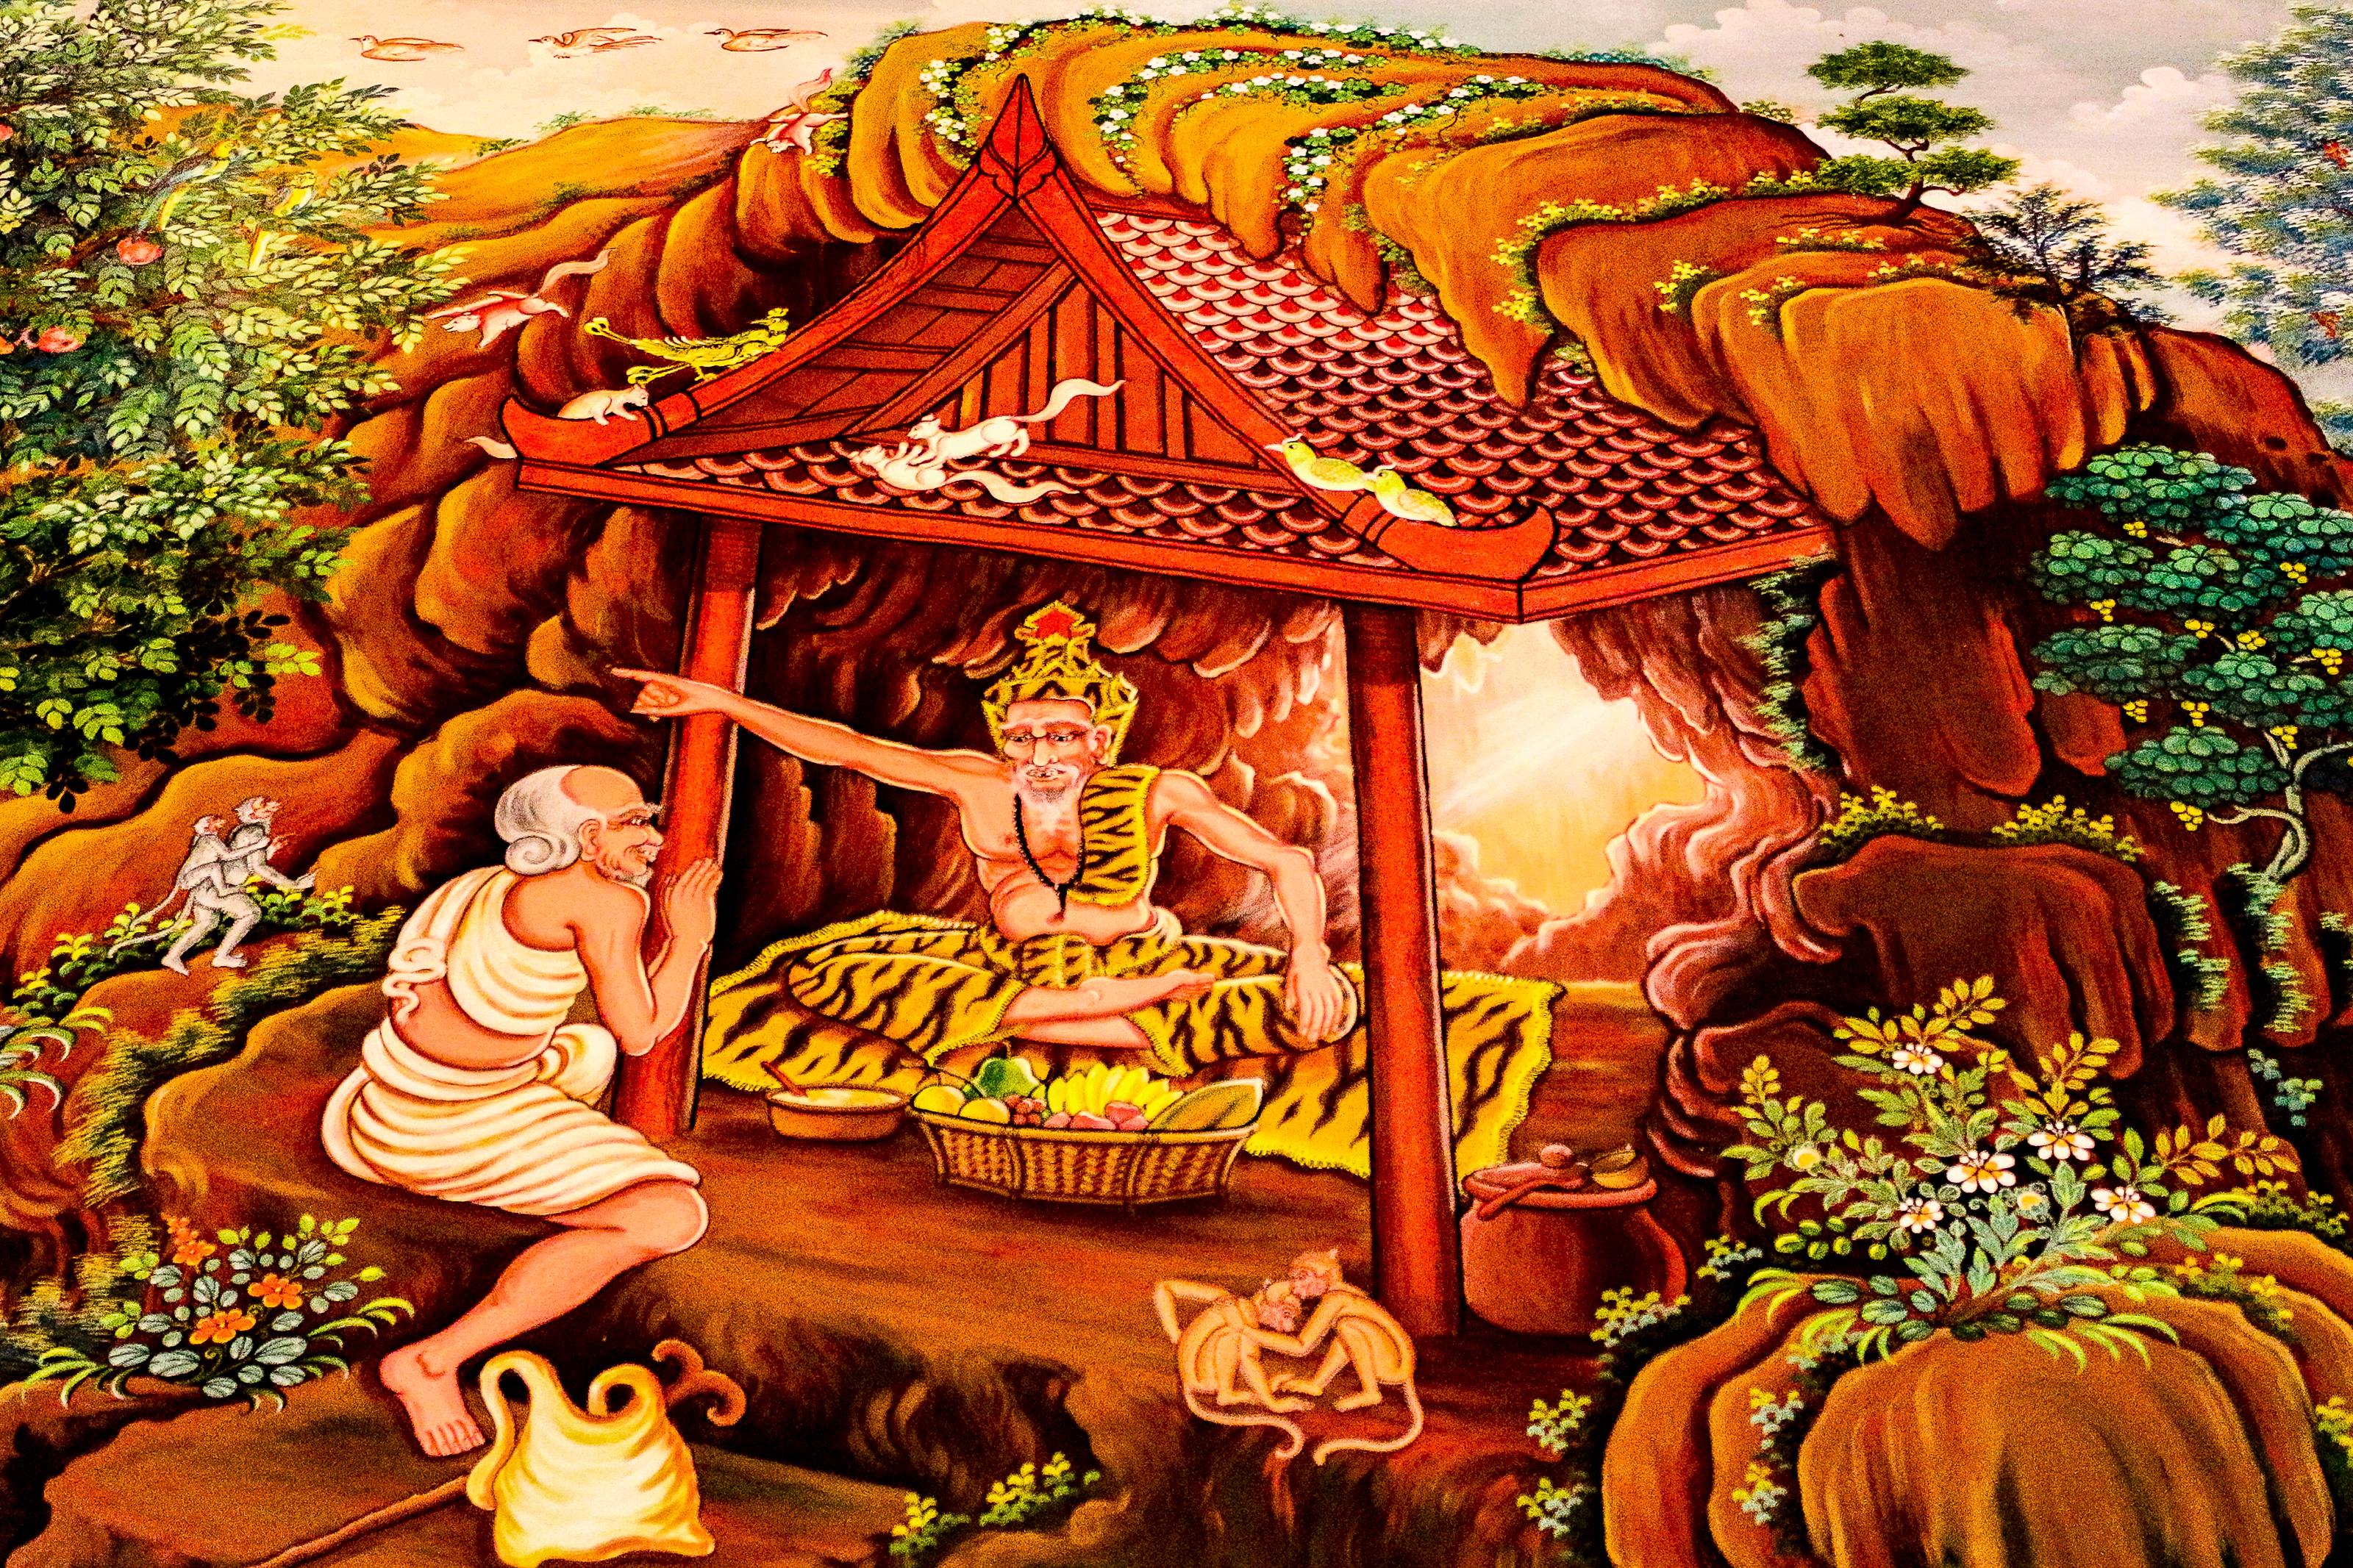
design, background, art, temple, wall, thailand, old, detail, style, religion, paint, thai, ancient, asian, traditional, texture, antique, decoration, culture, pattern, image, asia, travel, architecture, wat, building, history, vintage, abstract, buddhism, painting, illustration, recreation